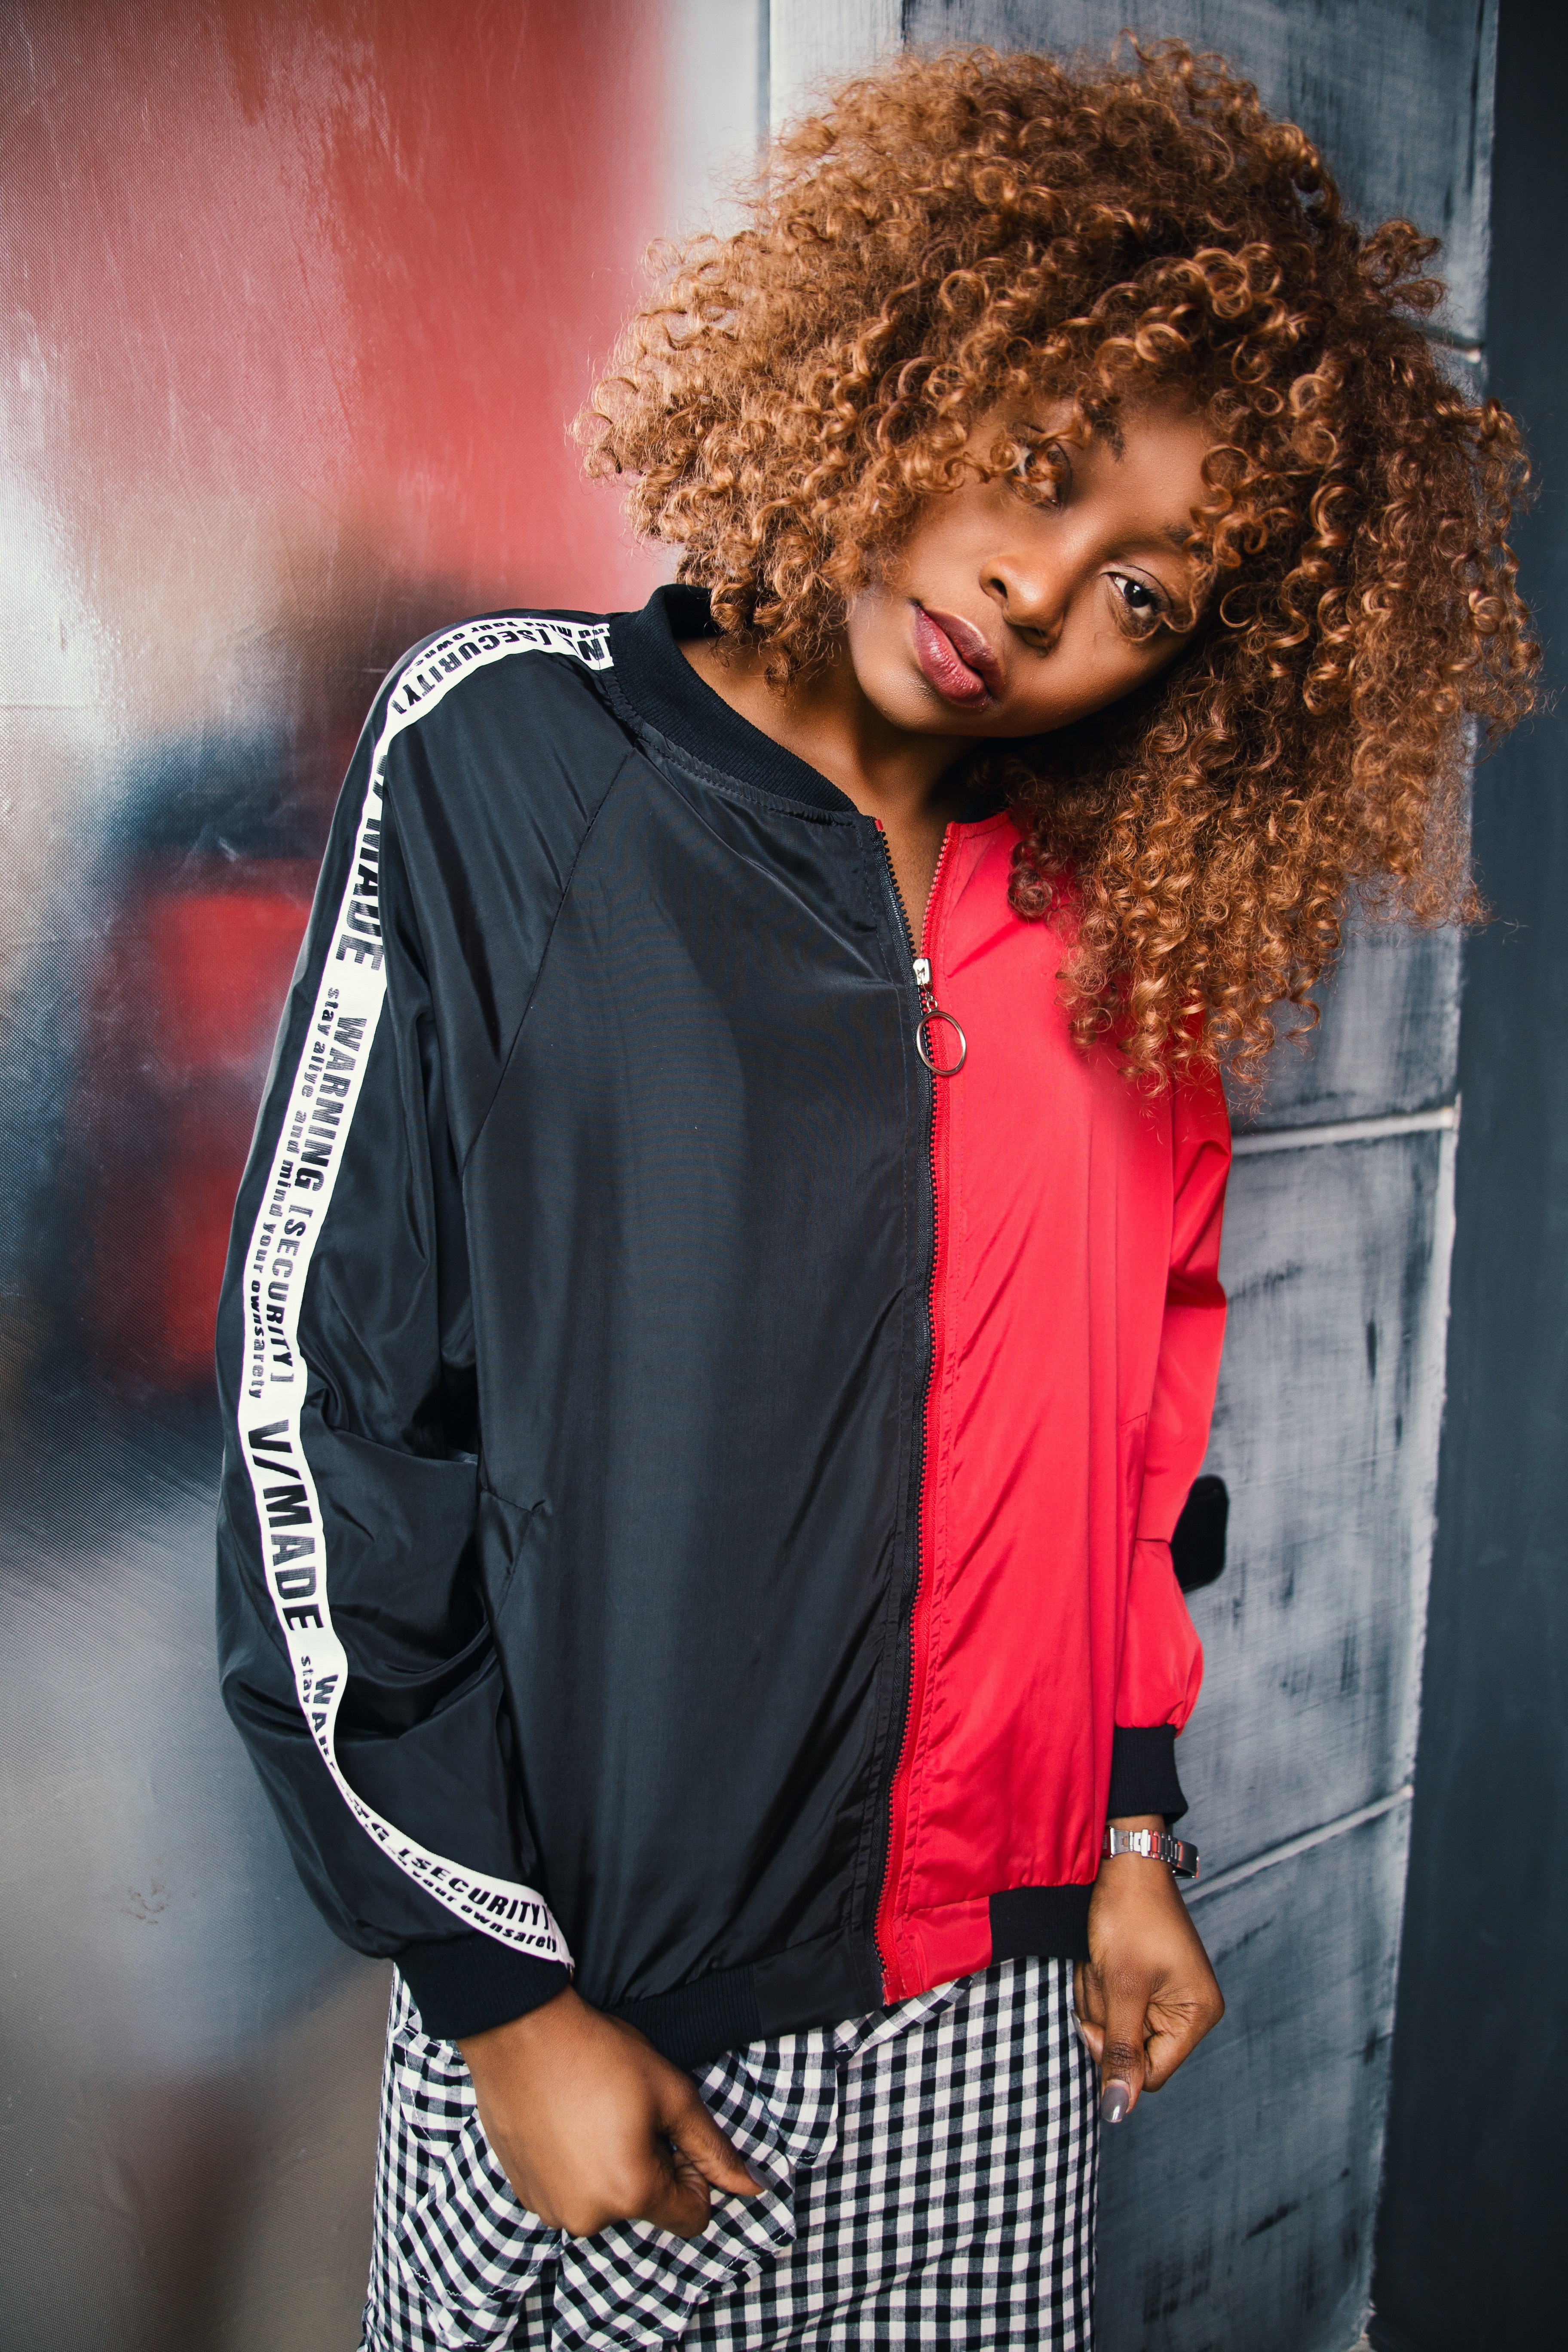
hair, black, red, hairstyle, fashion, cool, afro, photography, photo shoot, outerwear, jacket, long hair, black hair, model, style, fashion design